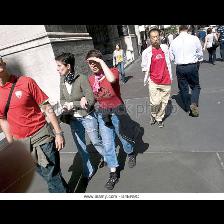
Label: Human